August Czartoryski

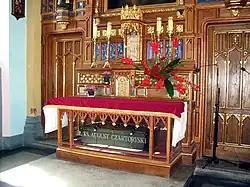
Czartoryski's tomb in Przemyśl

August Franciszek Maria Anna Józef Kajetan Czartoryski was born in Paris on 2 August 1858 as the sole child to Prince Ladislaus Czartoryski and Princess María Amparo Muñoz. His noble household was one of the most powerful families in Poland but the Russians later exiled them to France around 1830 where the clan set themselves up at the Hôtel Lambert in Paris.